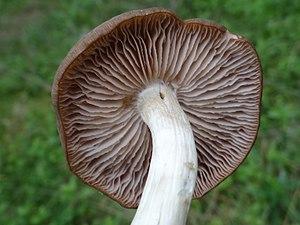
L'Entolome en bouclier est une espèce de champignons basidiomycètes de la famille des Entolomataceae. Il doit son nom à son chapeau mamelonné en forme de bouclier antique, dont la couleur brunâtre varie beaucoup en fonction de l'humidité. C'est un champignon de printemps qui pousse en groupes assez nombreux sous les arbustes épineux, dans les haies ou les vergers d'arbres fruitiers de la famille des Rosaceae. On le dit généralement comestible à condition d'apprécier sa chair farineuse, mais il pourrait être toxique cru et un cas d'empoisonnement a été enregistré en Turquie. Il existe aussi un risque important de confusion avec des champignons dangereux, comme l'Entolome livide ou l'Inocybe de Patouillard.